Vermont

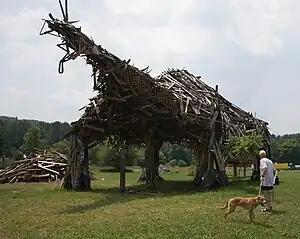
Vermontasaurus sculpture in Post Mills, in 2010

Vermont electric power needs are served by over twenty utilities. The largest is Green Mountain Power, a subsidiary of Énergir which also took over Central Vermont Public Service. Together this company represents 70% of the retail customers in Vermont. The state is a small electricity consumer compared with other states. Therefore, its electricity sector has the lowest carbon footprint in the country. As of 2010, the state had the lowest wholesale electricity costs in New England.